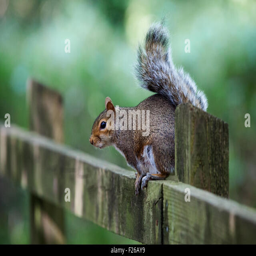
biological species on a fence